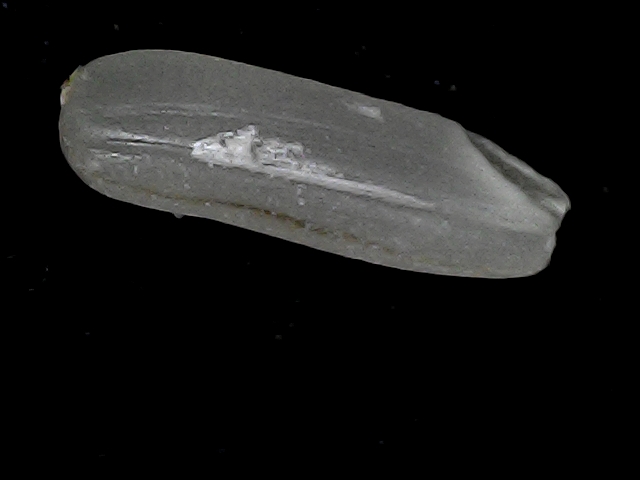
Rice variety: BD75